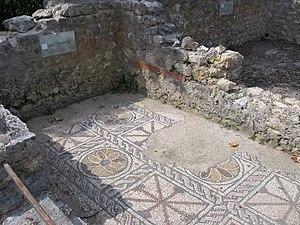
Villa gallo-romaine de Montmaurin, France. Antichambre.
L' École d'Aquitaine désigne un courant stylistique d'ateliers itinérants de fabrication de mosaïque, dont le centre régional se situe en Gaule aquitaine à partir du IVᵉ siècle.
La villa gallo-romaine de Lassalles est située au lieu-dit Lassalles sur la commune française de Montmaurin, dans le Comminges et la région Occitanie.